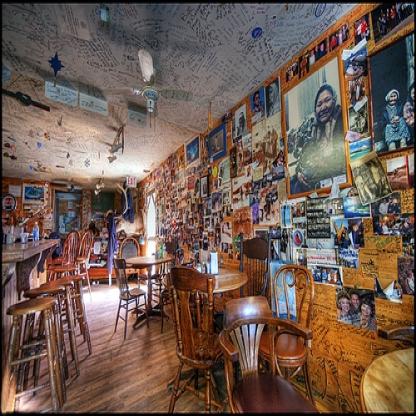
Scene: Indoor